Dickerman Park

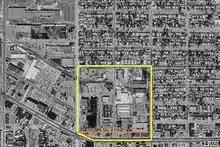
The original land plot, outlined in yellow, compared to its current size, outlined in orange.

There are two variations on how the park was created. According to Donald L. Empson in his book "The Street Where You Live" an area from University north to Thomas Avenue and Fairview Avenue east to Aldine Street was platted in 1906 as Dickerman Park. The subdivision, owned by the Dickerman family, was reconfigured six years later by Dickerman Investment Company and Griggs, Cooper & Co. to move the lots from abutting University Avenue back establishing a greenspace along the two blocks. In 1929 an atlas noted that the land was "dedicated for a parkway".